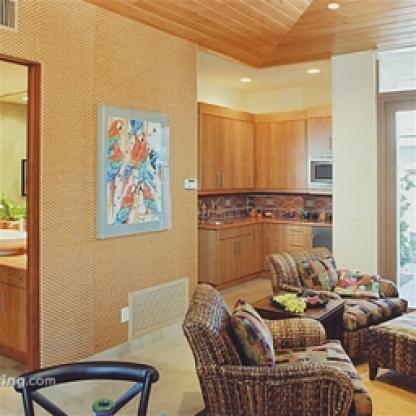
Scene: Indoor